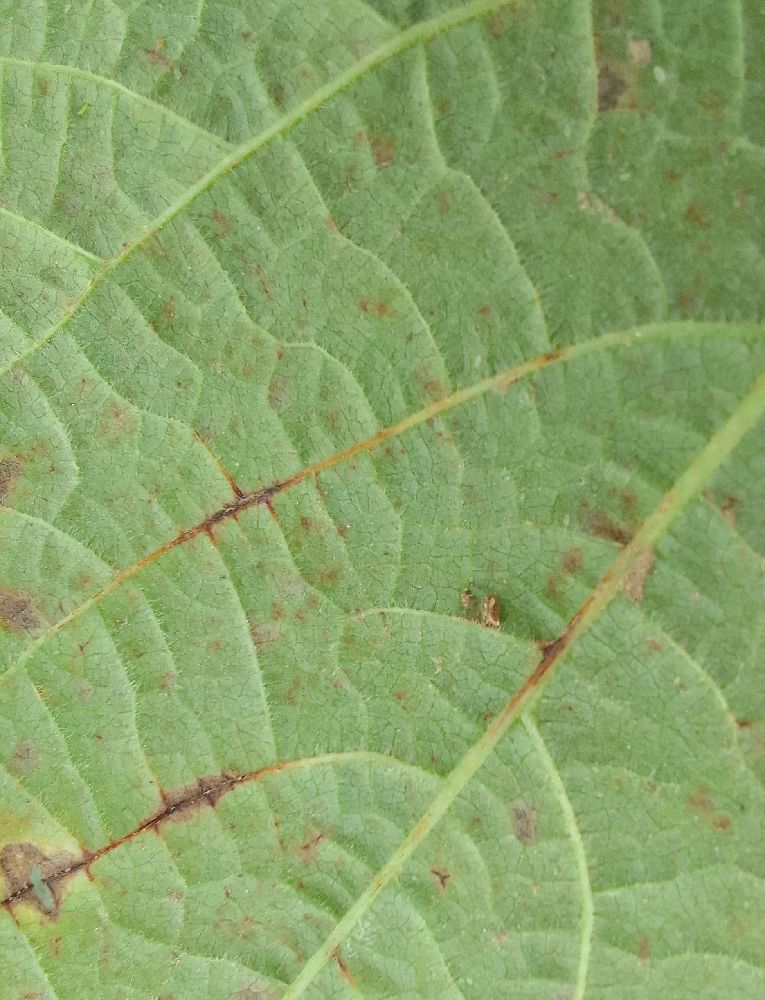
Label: anthracnose